Arthur Wing Pinero

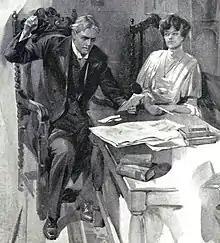
George Alexander and Irene Vanbrugh in "His House in Order", 1906

In the first decade of the century Pinero continued to be regarded as among the forefront of British playwrights. His comedy of manners "Iris" (1901) ran for 115 performances, and in 1906 he had one of his biggest successes, with "His House in Order", another work for Alexander and the St James's. This piece is a drama about a put-upon second wife who eventually triumphs over the domineering family of her husband's dead first wife and wins his undivided love. It was a triumph for Irene Vanbrugh and Alexander in the lead roles, and for Pinero; it ran for 430 performances and took more than £78,000 at the box-office. The alliance between Alexander had by now become a firm friendship, punctuated by occasional arguments between the actor-manager and the author, who became extremely prescriptive about the staging of his plays and the delivery of his lines.